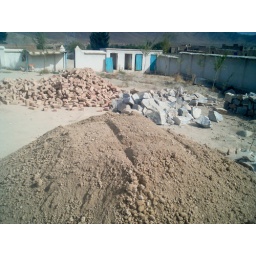
Construction begins on the new Mir Botcha Kot computer lab and library in Afghanistan.